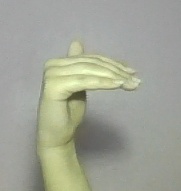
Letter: khaa